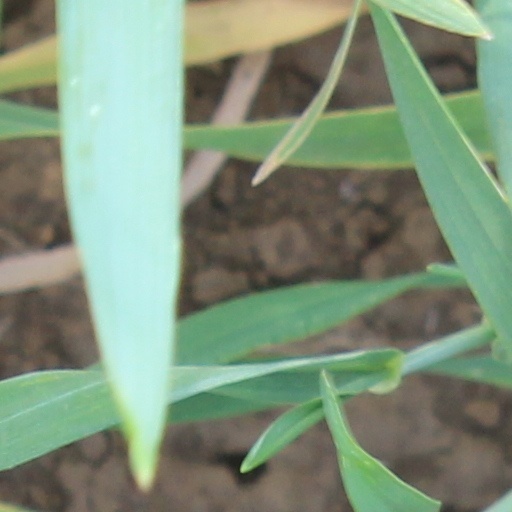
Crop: wheat